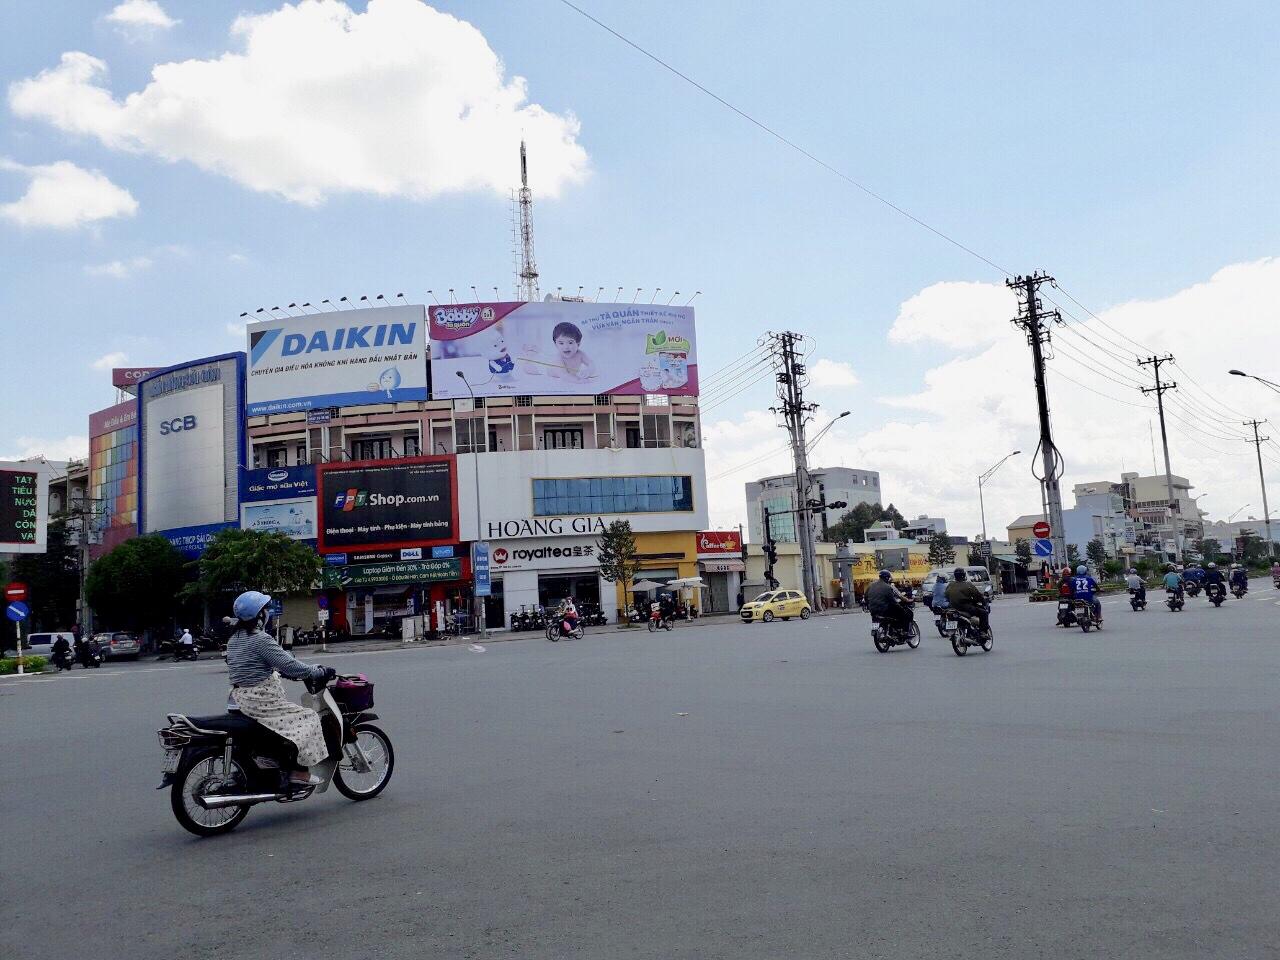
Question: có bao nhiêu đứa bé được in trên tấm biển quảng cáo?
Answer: có một đứa trẻ được in trên tấm biển quảng cáo